Economy of Penang

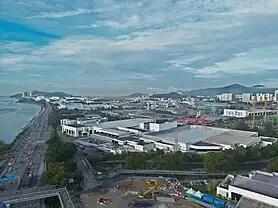

Following Malaya's independence, Penang's maritime trade continued to shrink, as neighbouring countries Burma, Indonesia and Thailand developed their port infrastructure. Meanwhile, the Malayan federal government began shifting its focus towards the development of Kuala Lumpur and nearby Port Klang. The decline in trade volume was also exacerbated by the Indonesia–Malaysia confrontation.